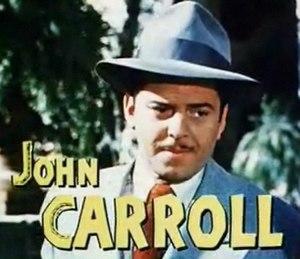
John Carroll est un acteur américain, né le 17 juillet 1906 à La Nouvelle-Orléans, Louisiane, et mort le 24 avril 1979 à Hollywood, Californie.